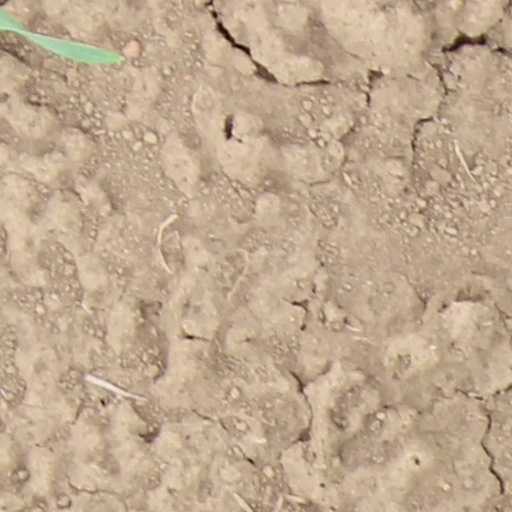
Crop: wheat